Lü Liuliang

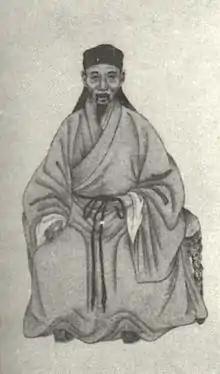
Portrait of Lü Liuliang

Lü Liuliang (1629–3 October 1683) was a Han Chinese poet and author from Tongxiang, Zhejiang province. He was born under the Ming dynasty but died under the Manchu Qing dynasty.